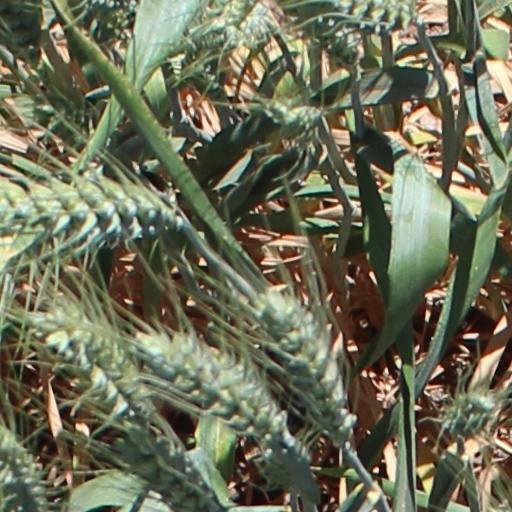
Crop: wheat